Walsall

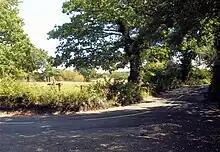
Skip Lane looking east; parts of Walsall are semi-rural. Barr Beacon is on the horizon

A local landmark is Barr Beacon, which is reportedly the highest point following its latitude eastwards until the Ural Mountains in Russia. The soil of Walsall consists mainly of clay with areas of limestone, which were quarried during the Industrial Revolution.